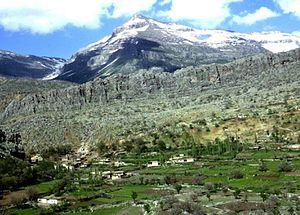
Pendro ou Pendru est un village kurde du Kurdistan irakien situé dans la province d’Erbil, près de la frontière avec la Turquie, à environ 15-18 km au nord de Barzan, de la population de plus de 2540 personnes dans le centre de Muzuri Bala, une des sept tribus de Barzan. Il se trouve dans une vallée entourée de sommets bas et du mont Butin à environ quatre kilomètres au nord-est de Pendro. Le canyon de Sardav se trouve également à environ quinze minutes à pied de l'extrémité nord du village. Les villages de Banan et Shive au nord, Derek au nord, Edlbey et Zet à l'est, Selke, Stope et Guiza Walati au sud, Binavye et Navkorka à l'ouest, Dezo et Spindare au nord-ouest. La région de Pendro couvre plus de 10 km2. Le terrain est très montagneux, à l’intérieur des Zagros ; moins de 10% du Pendro est inférieur à 1 225 m, et son point culminant est 2 534 m. Toute la population parle des dialectes bahdinis locaux, le kurde étant leur langue maternelle, et le kurde central sous sa forme standard est la langue officielle du Kurdistan.